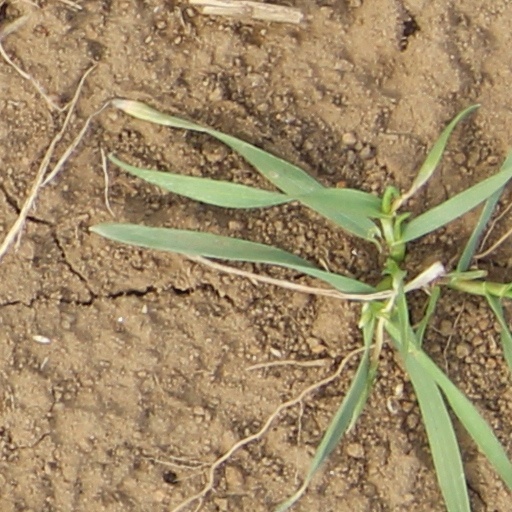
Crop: wheat